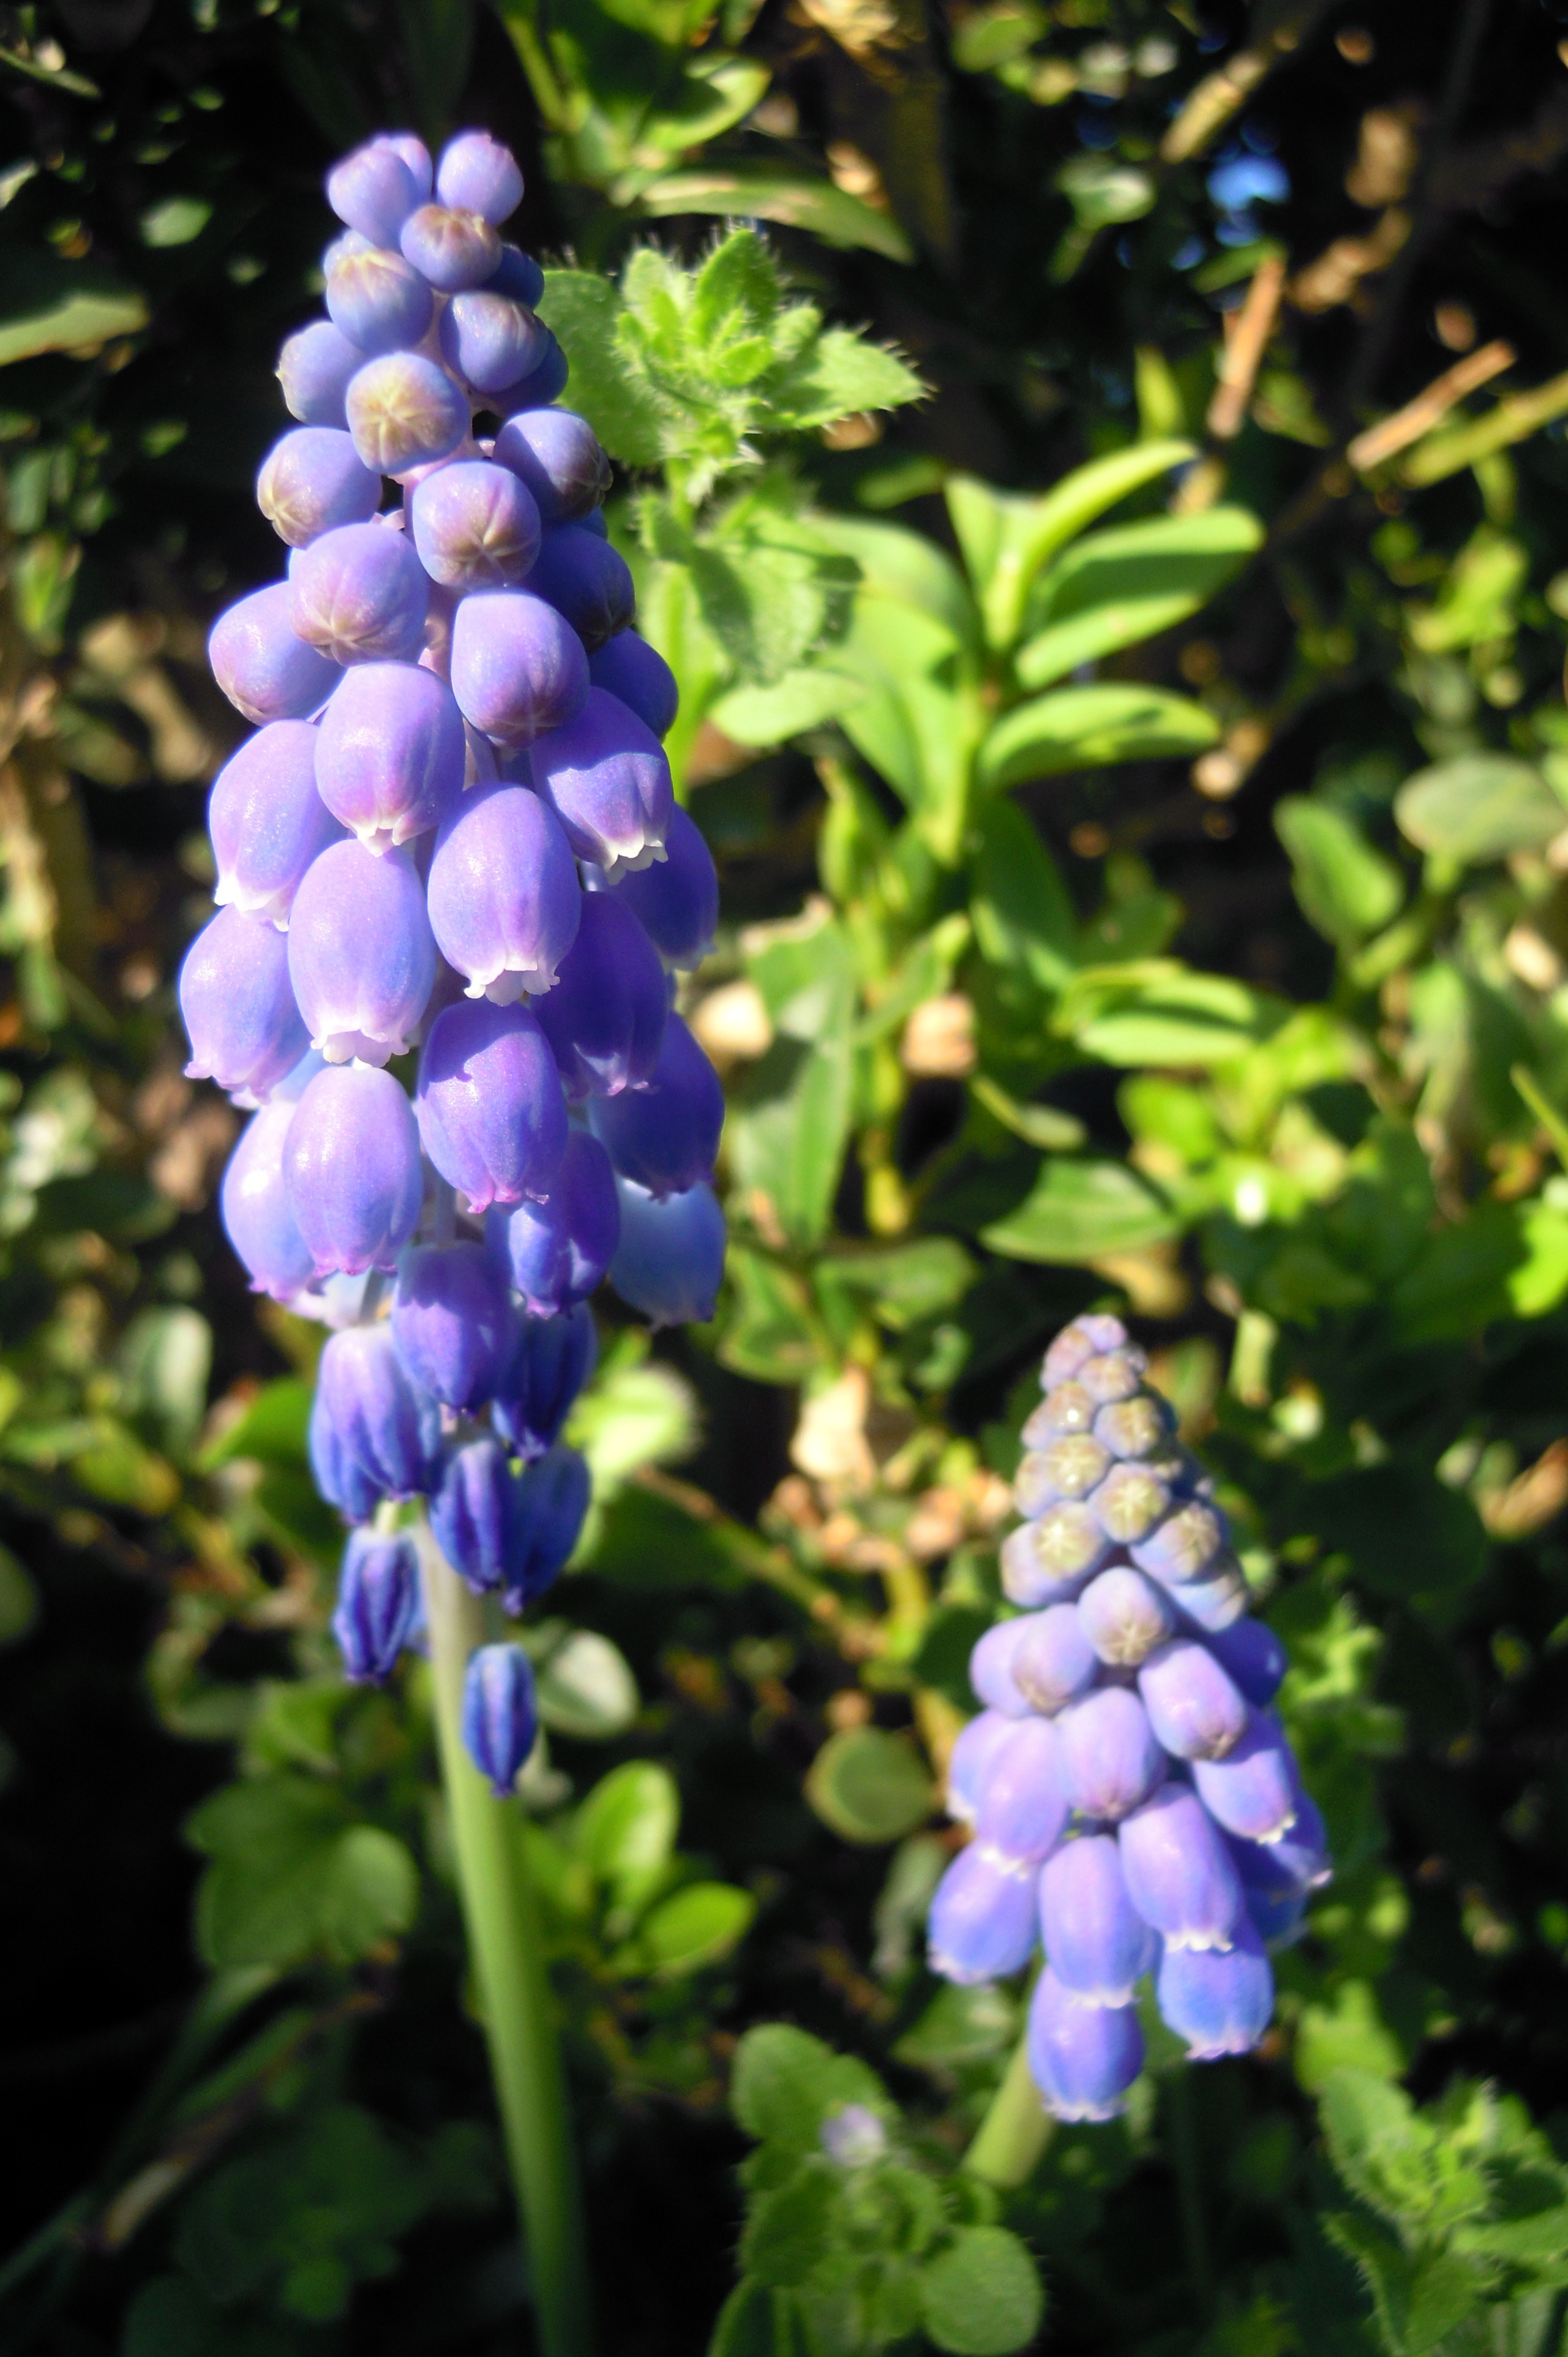
blossom, plant, flower, bloom, bell, spring, herb, botany, blue, colorful, garden, flora, wildflower, hyacinth, lupin, macro photography, ornamental plant, garden plant, flowering plant, inflorescences, asparagus plant, traubenf rmige inflorescences, land plant